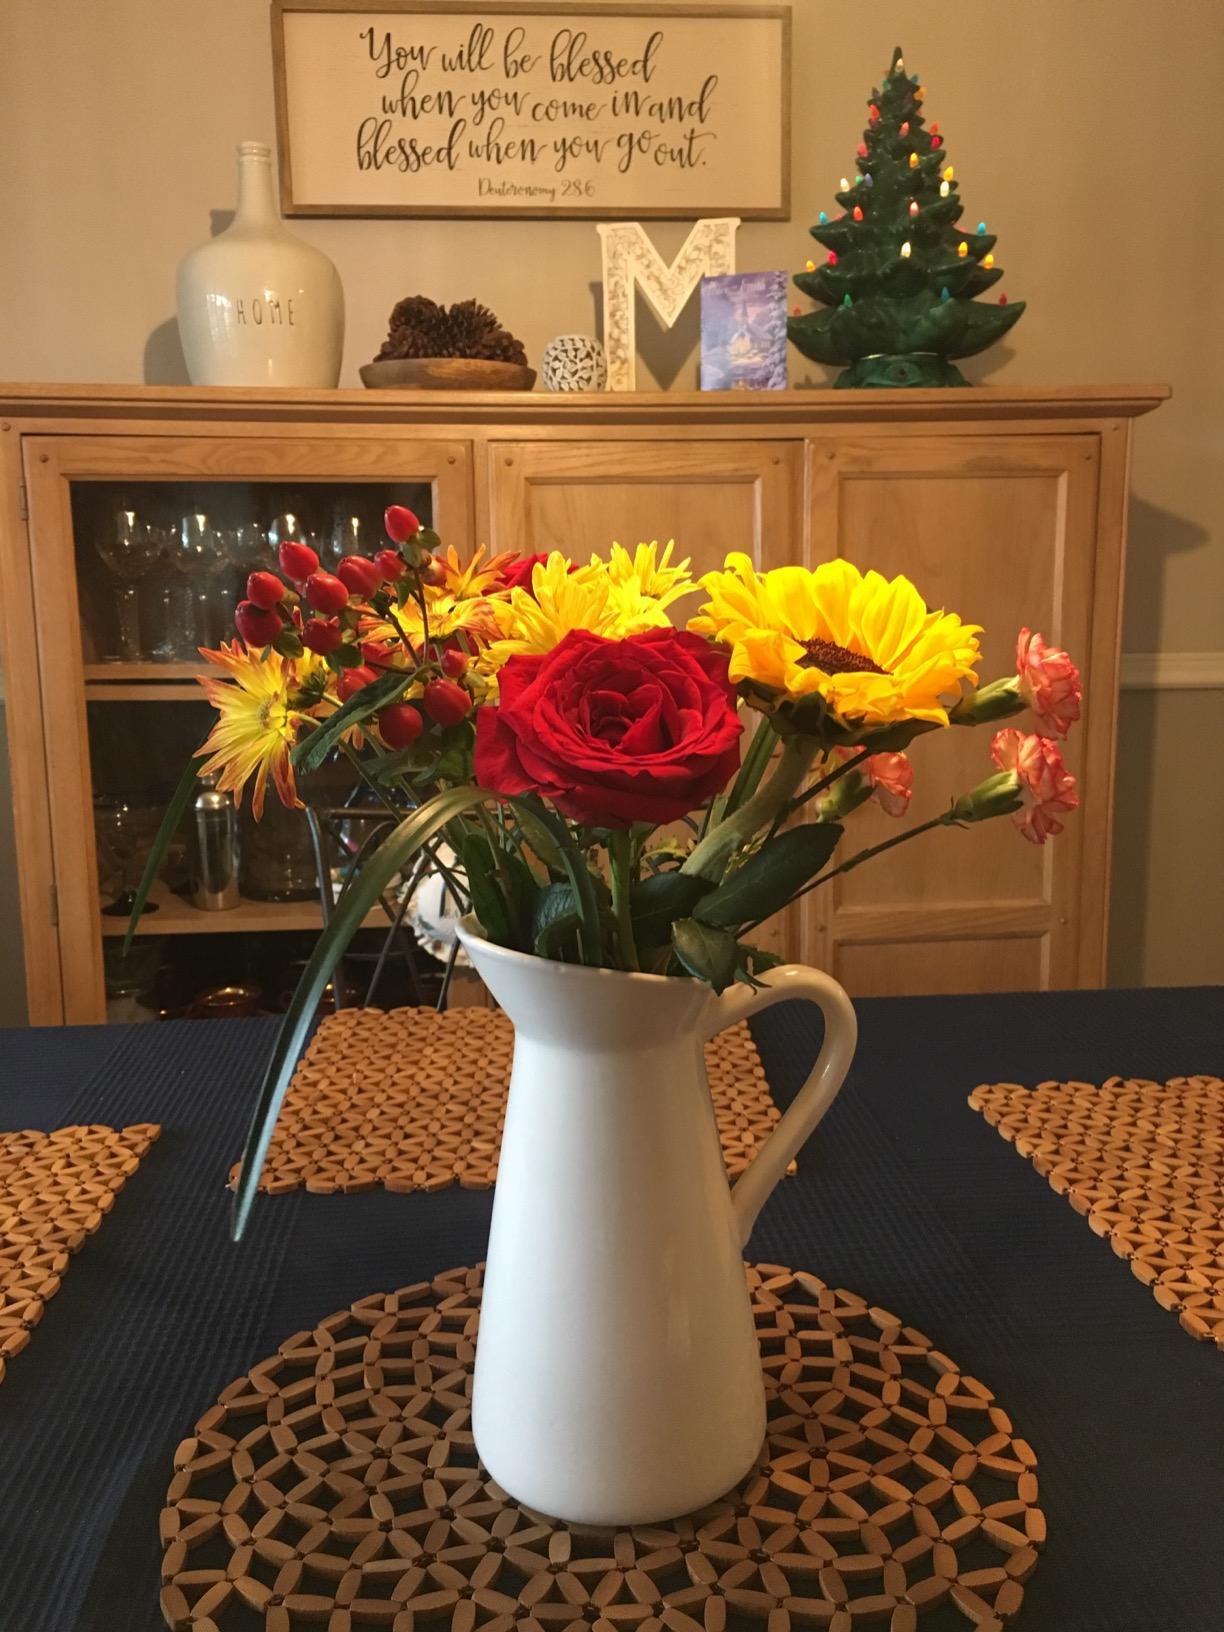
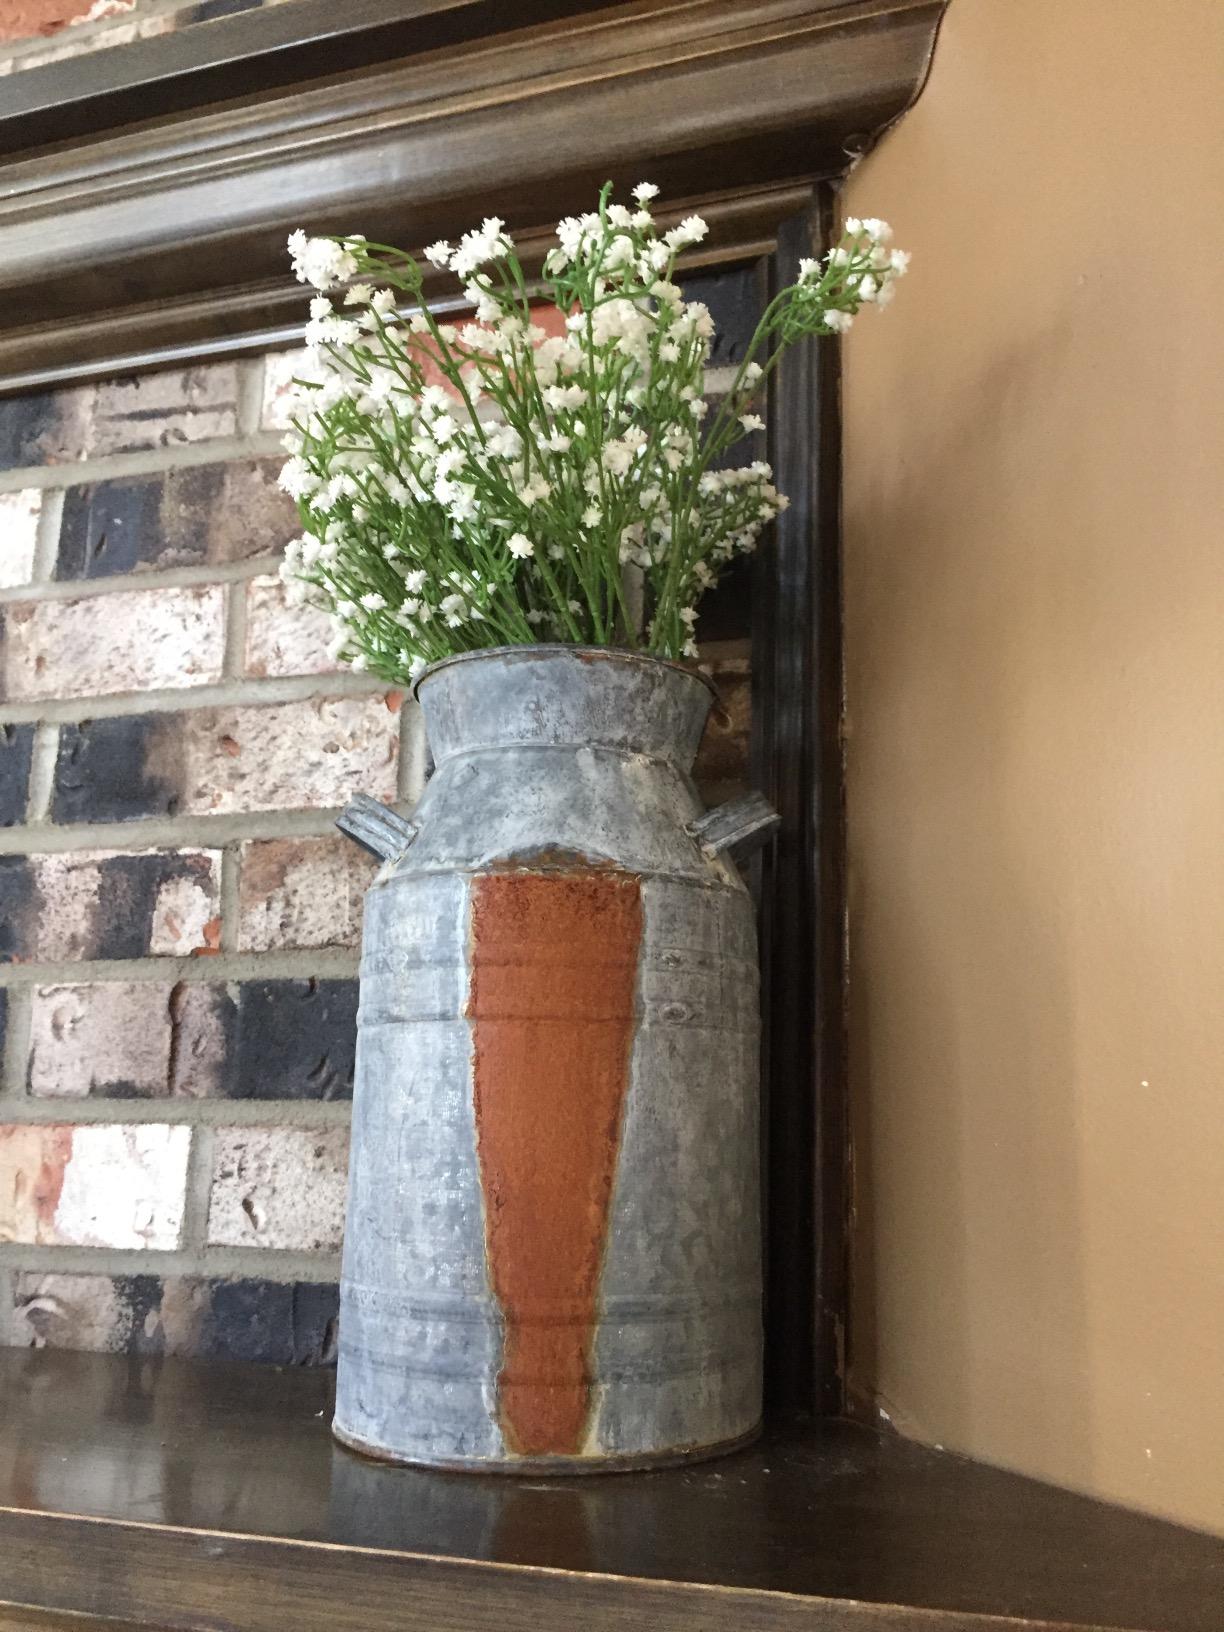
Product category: vase
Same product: no